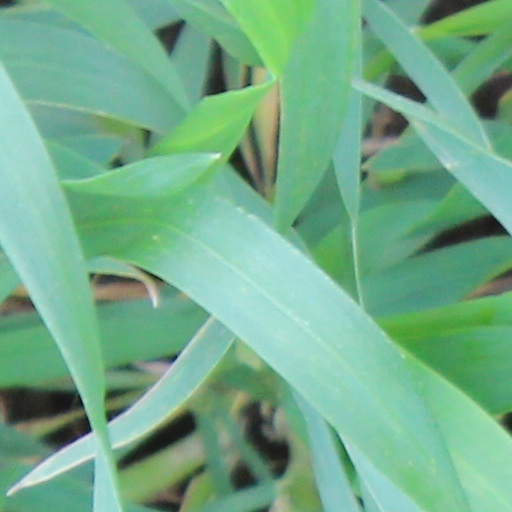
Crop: wheat